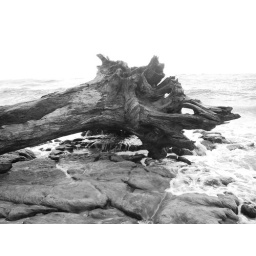
Ocean-thrashed tree lying against the lava rock and surf of a public beach on the eastern shore of Kauai